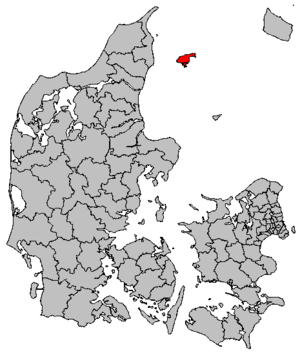
Læsø est une île ainsi que la commune du Danemark qui en épouse le territoire. L’île, d’une superficie de 118 km², se situe en mer du Nord dans le détroit du Cattégat, et hébergeait 1 806 habitants en 2019.